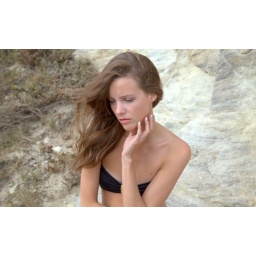
Photoshoot of a bikini swimsuit model goddess. Thin brunette in a black bikini! Long brown hair on a windy day.